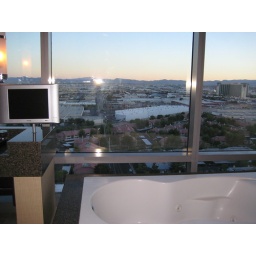
the view from my hot pink bachelorette suite in the fantasy tower @ palms, las vegas.